Metro D Line (Minnesota)

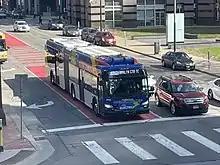
The D Line operates northbound on 7th Street in downtown Minneapolis within a bus lane installed in 2021, just like this C Line bus.

The D Line would travel north from Mall of America to downtown Minneapolis via American Boulevard, Portland Avenue, and Chicago Avenue. While in downtown Minneapolis, the route would travel on one-way pairs of 7th and 8th Streets, before traveling along 7th Street to Plymouth Avenue in North Minneapolis. From there, the route travels on the Fremont and Emerson Avenues one-way pairs before reconnecting on Lowry Avenue and continuing on Fremont Avenue. Once the route reaches 44th Avenue, it travels west and eventually follows the route of the C Line to Brooklyn Center Transit Center via Brooklyn Boulevard.